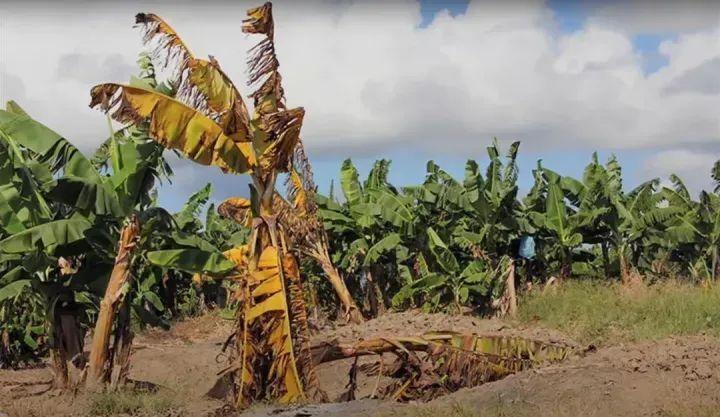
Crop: unknown
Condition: banana_banana_panama_disease